Rupert II, Count of Laurenburg

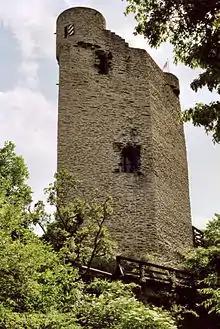
Laurenburg Castle

Rupert was a son of count Rupert I of Laurenburg and Beatrix of Limburg, a daughter of Walram II the Pagan, Count of Limburg and Duke of Lower Lorraine, and Jutta of Guelders (daughter of count Gerard I of Guelders).